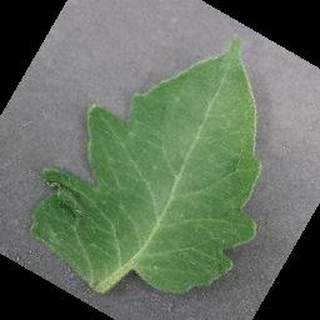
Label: healthy_tomato